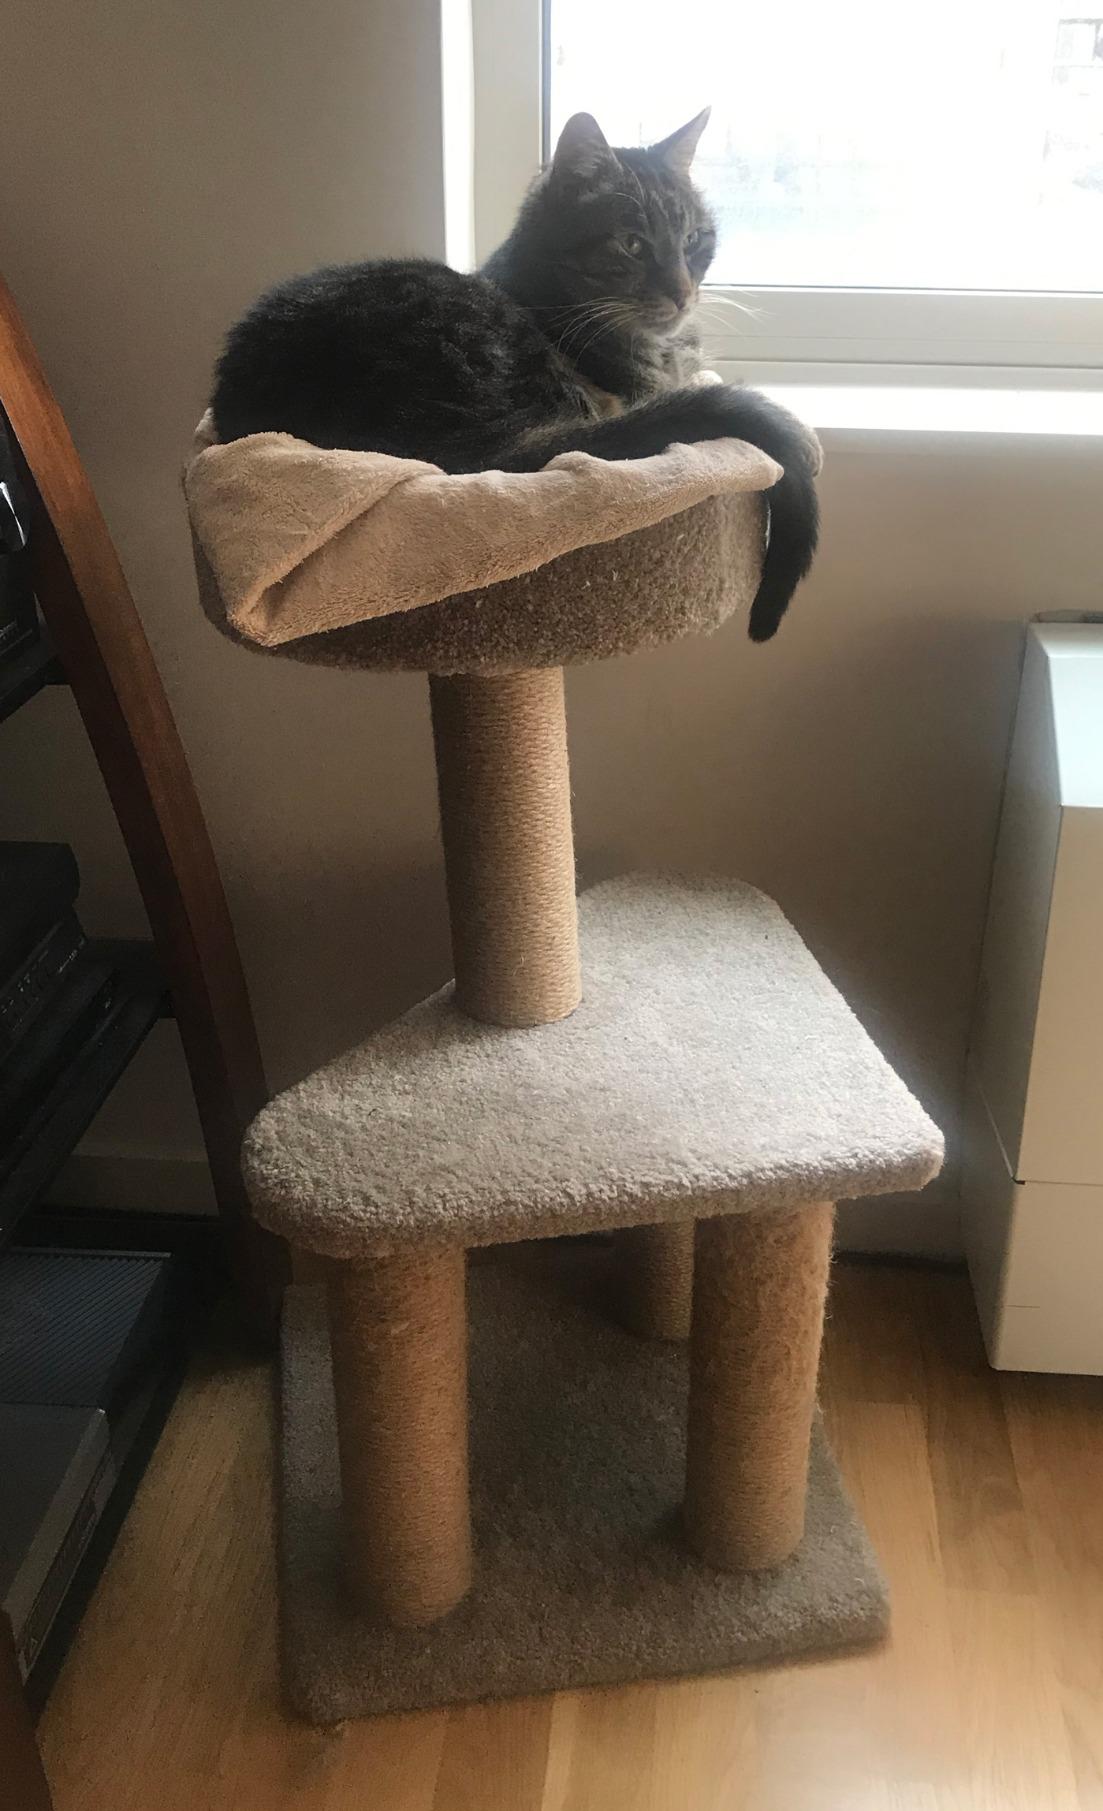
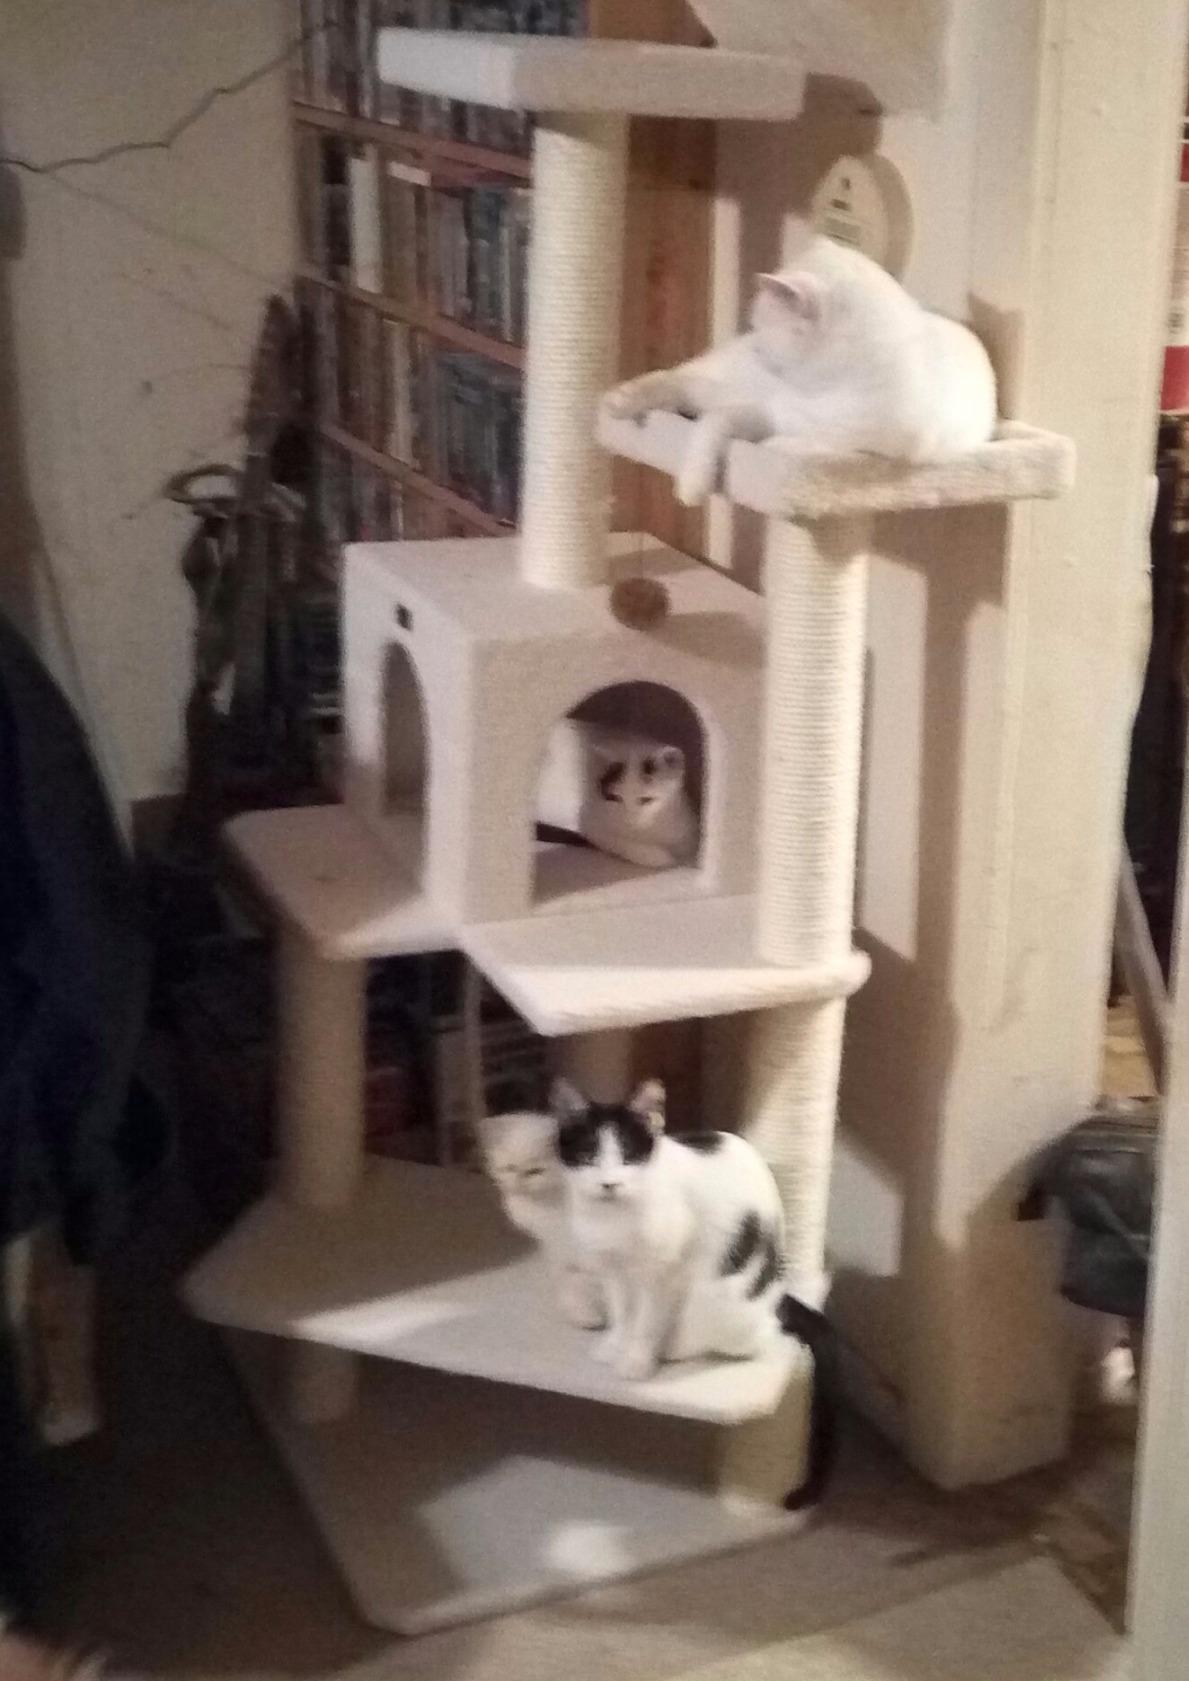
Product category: items_cat tree
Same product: no